European institutions in Strasbourg

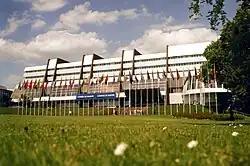
The Palace of Europe

The Council of Europe has eight buildings in the district; its main building used to be shared with the European Parliament. The first building to be completed was the House of Europe, inaugurated in 1950 but torn down in 1977 when it was replaced by the current Palace of Europe.